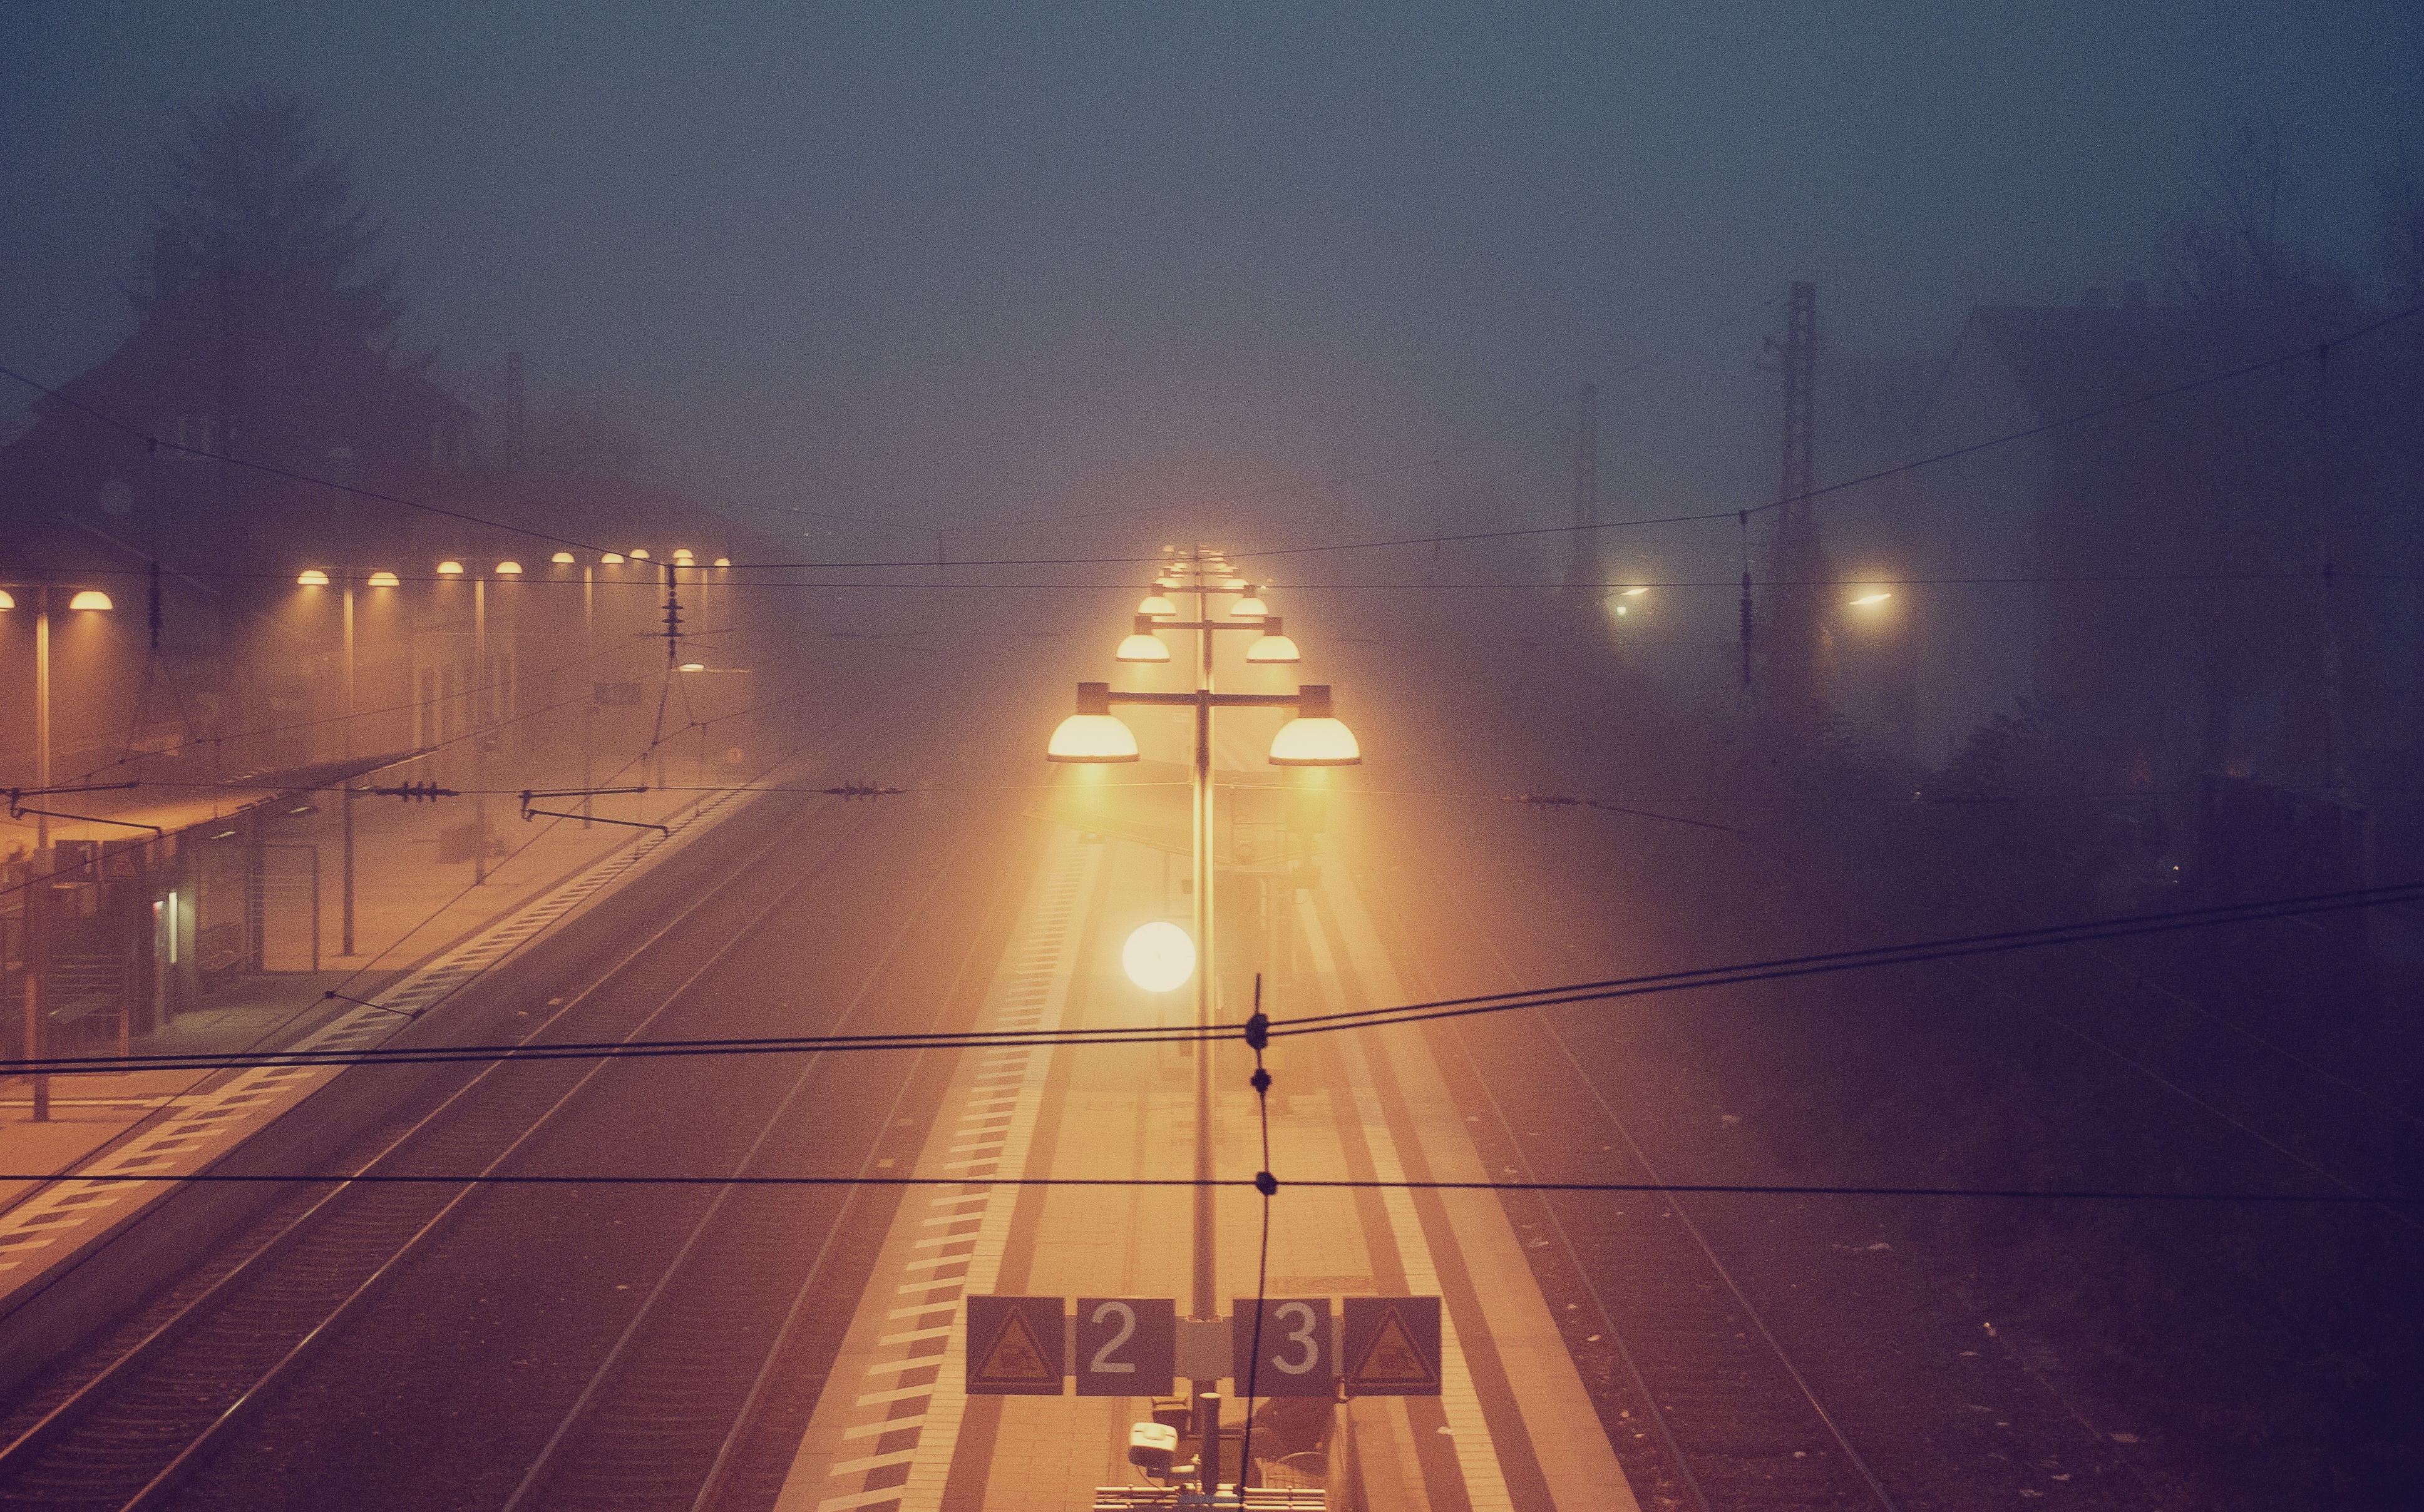
horizon, light, fog, sunrise, bridge, night, sunlight, morning, dawn, atmosphere, cityscape, dusk, evening, weather, haze, station, train station, platform, darkness, street light, lighting, atmospheric phenomenon